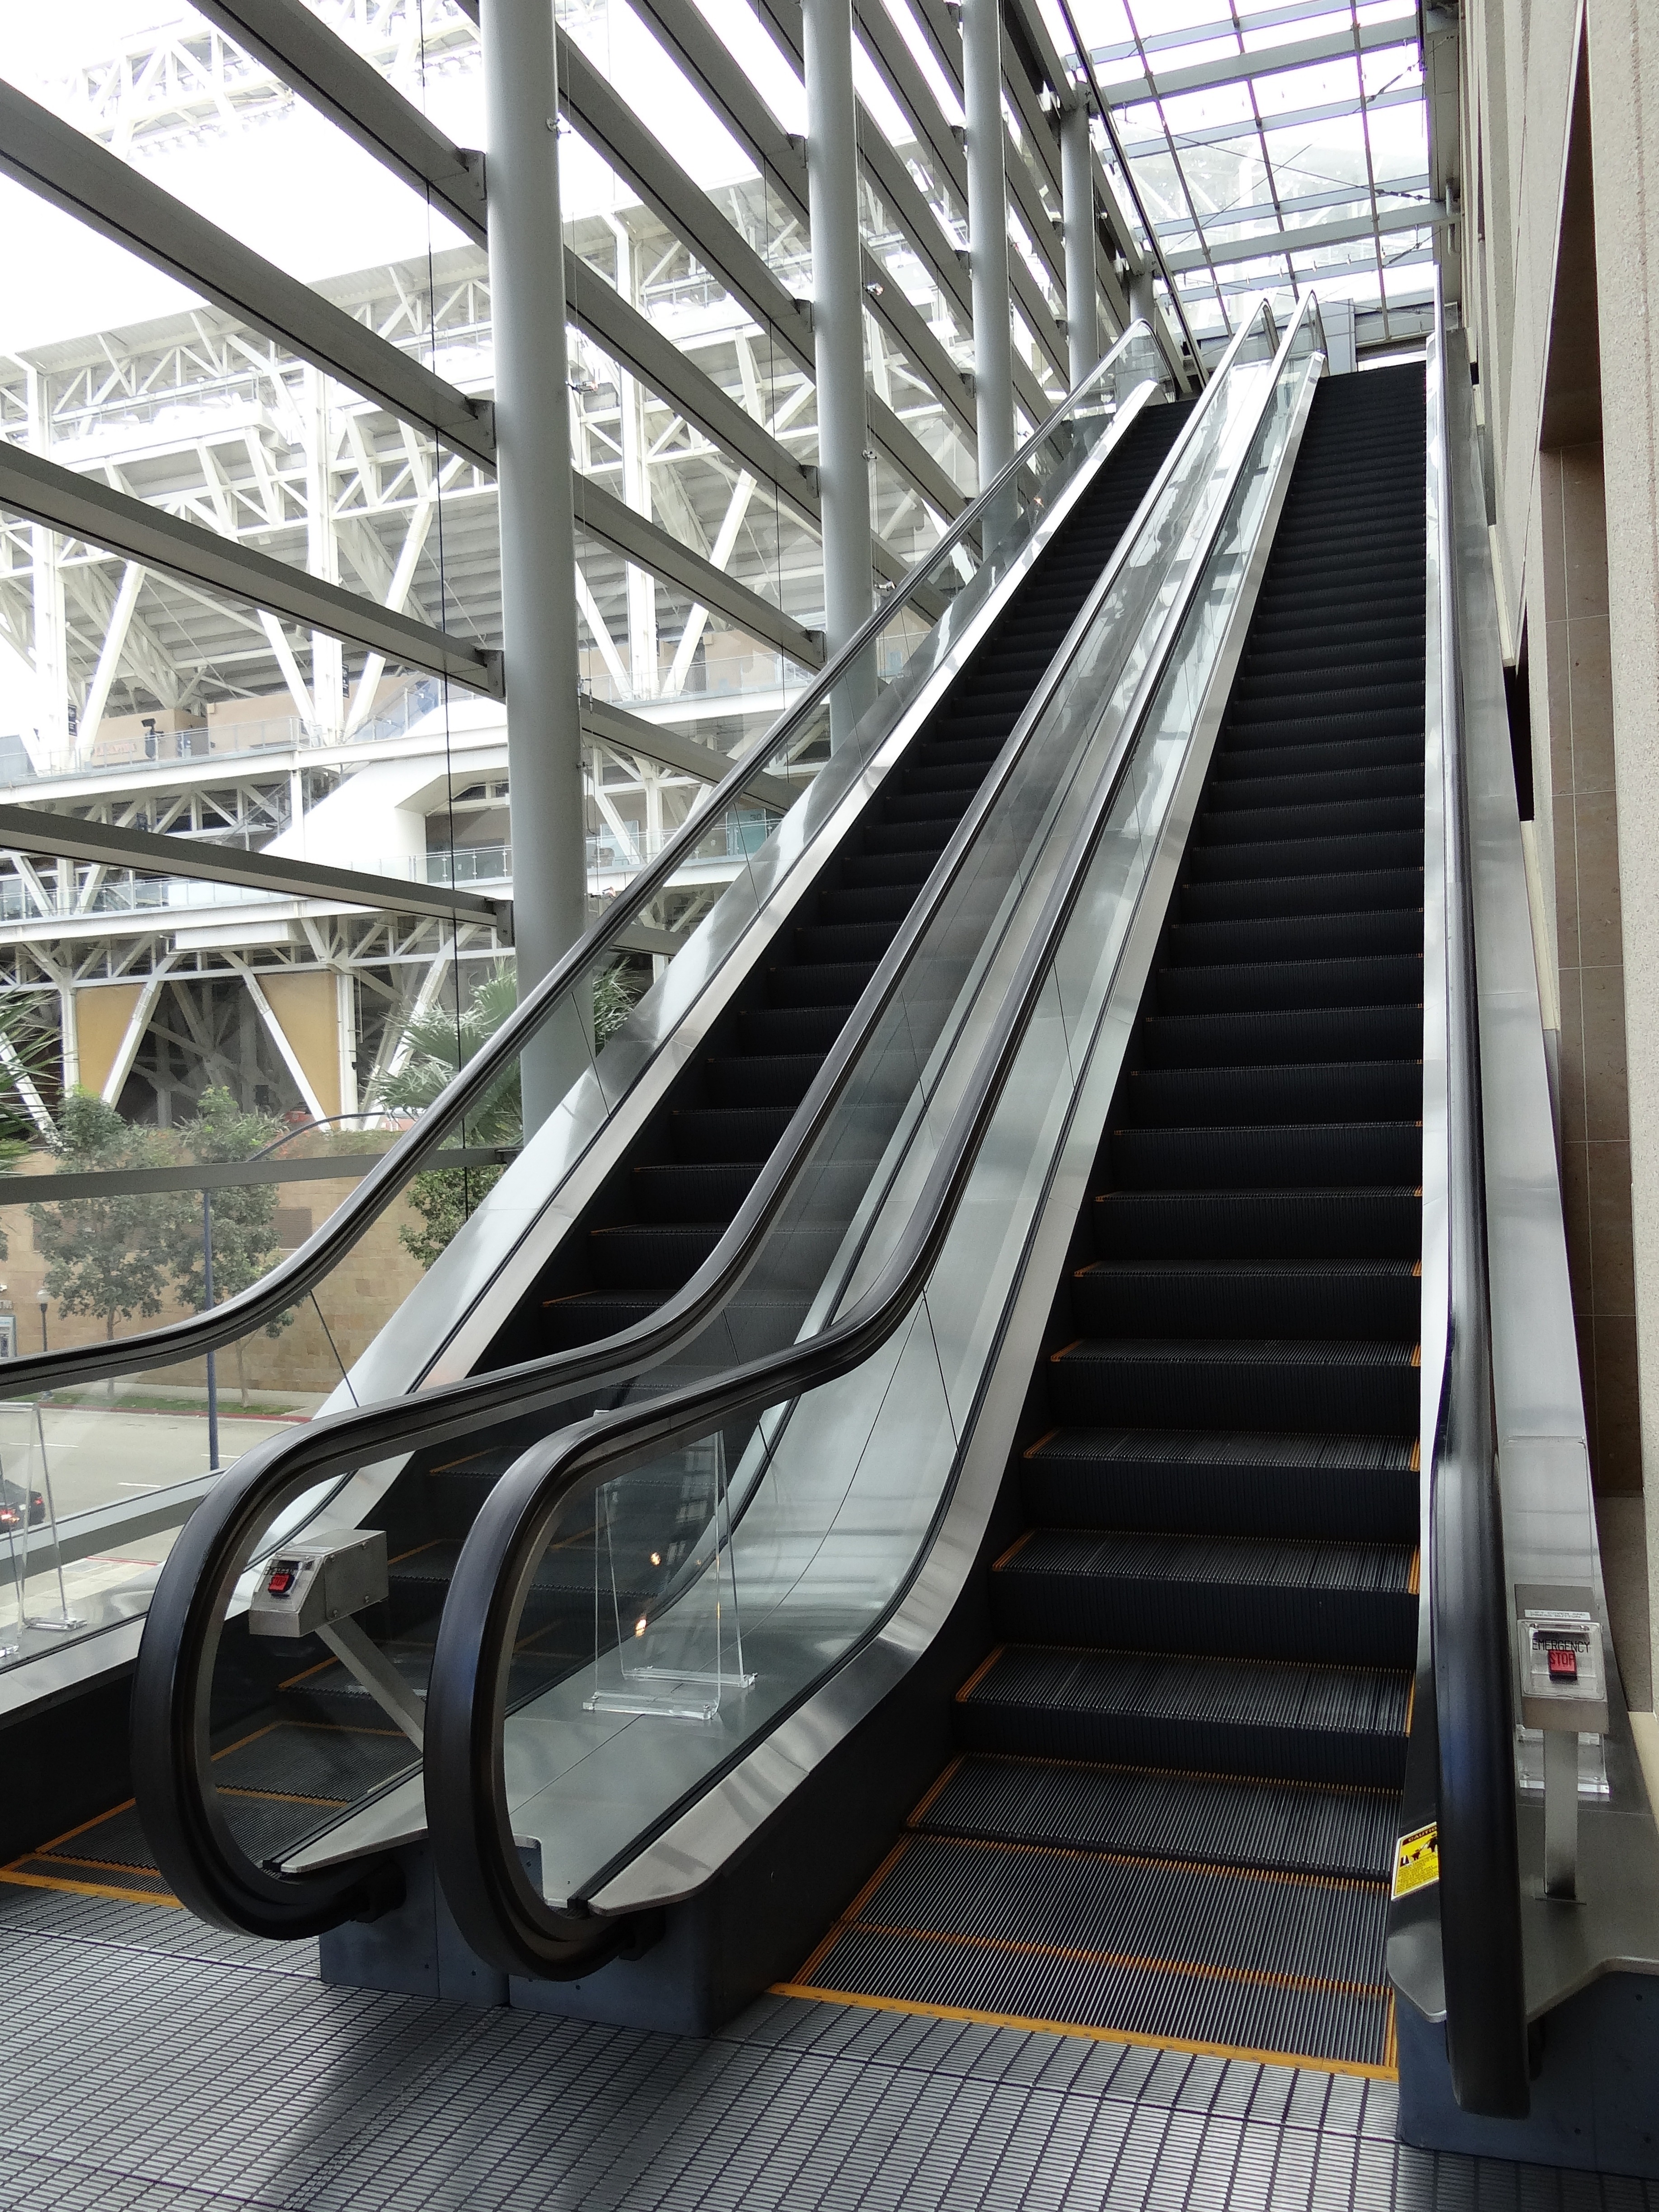
light, architecture, interior, glass, building, step, escalator, transport, public transport, moving, up, automotive exterior